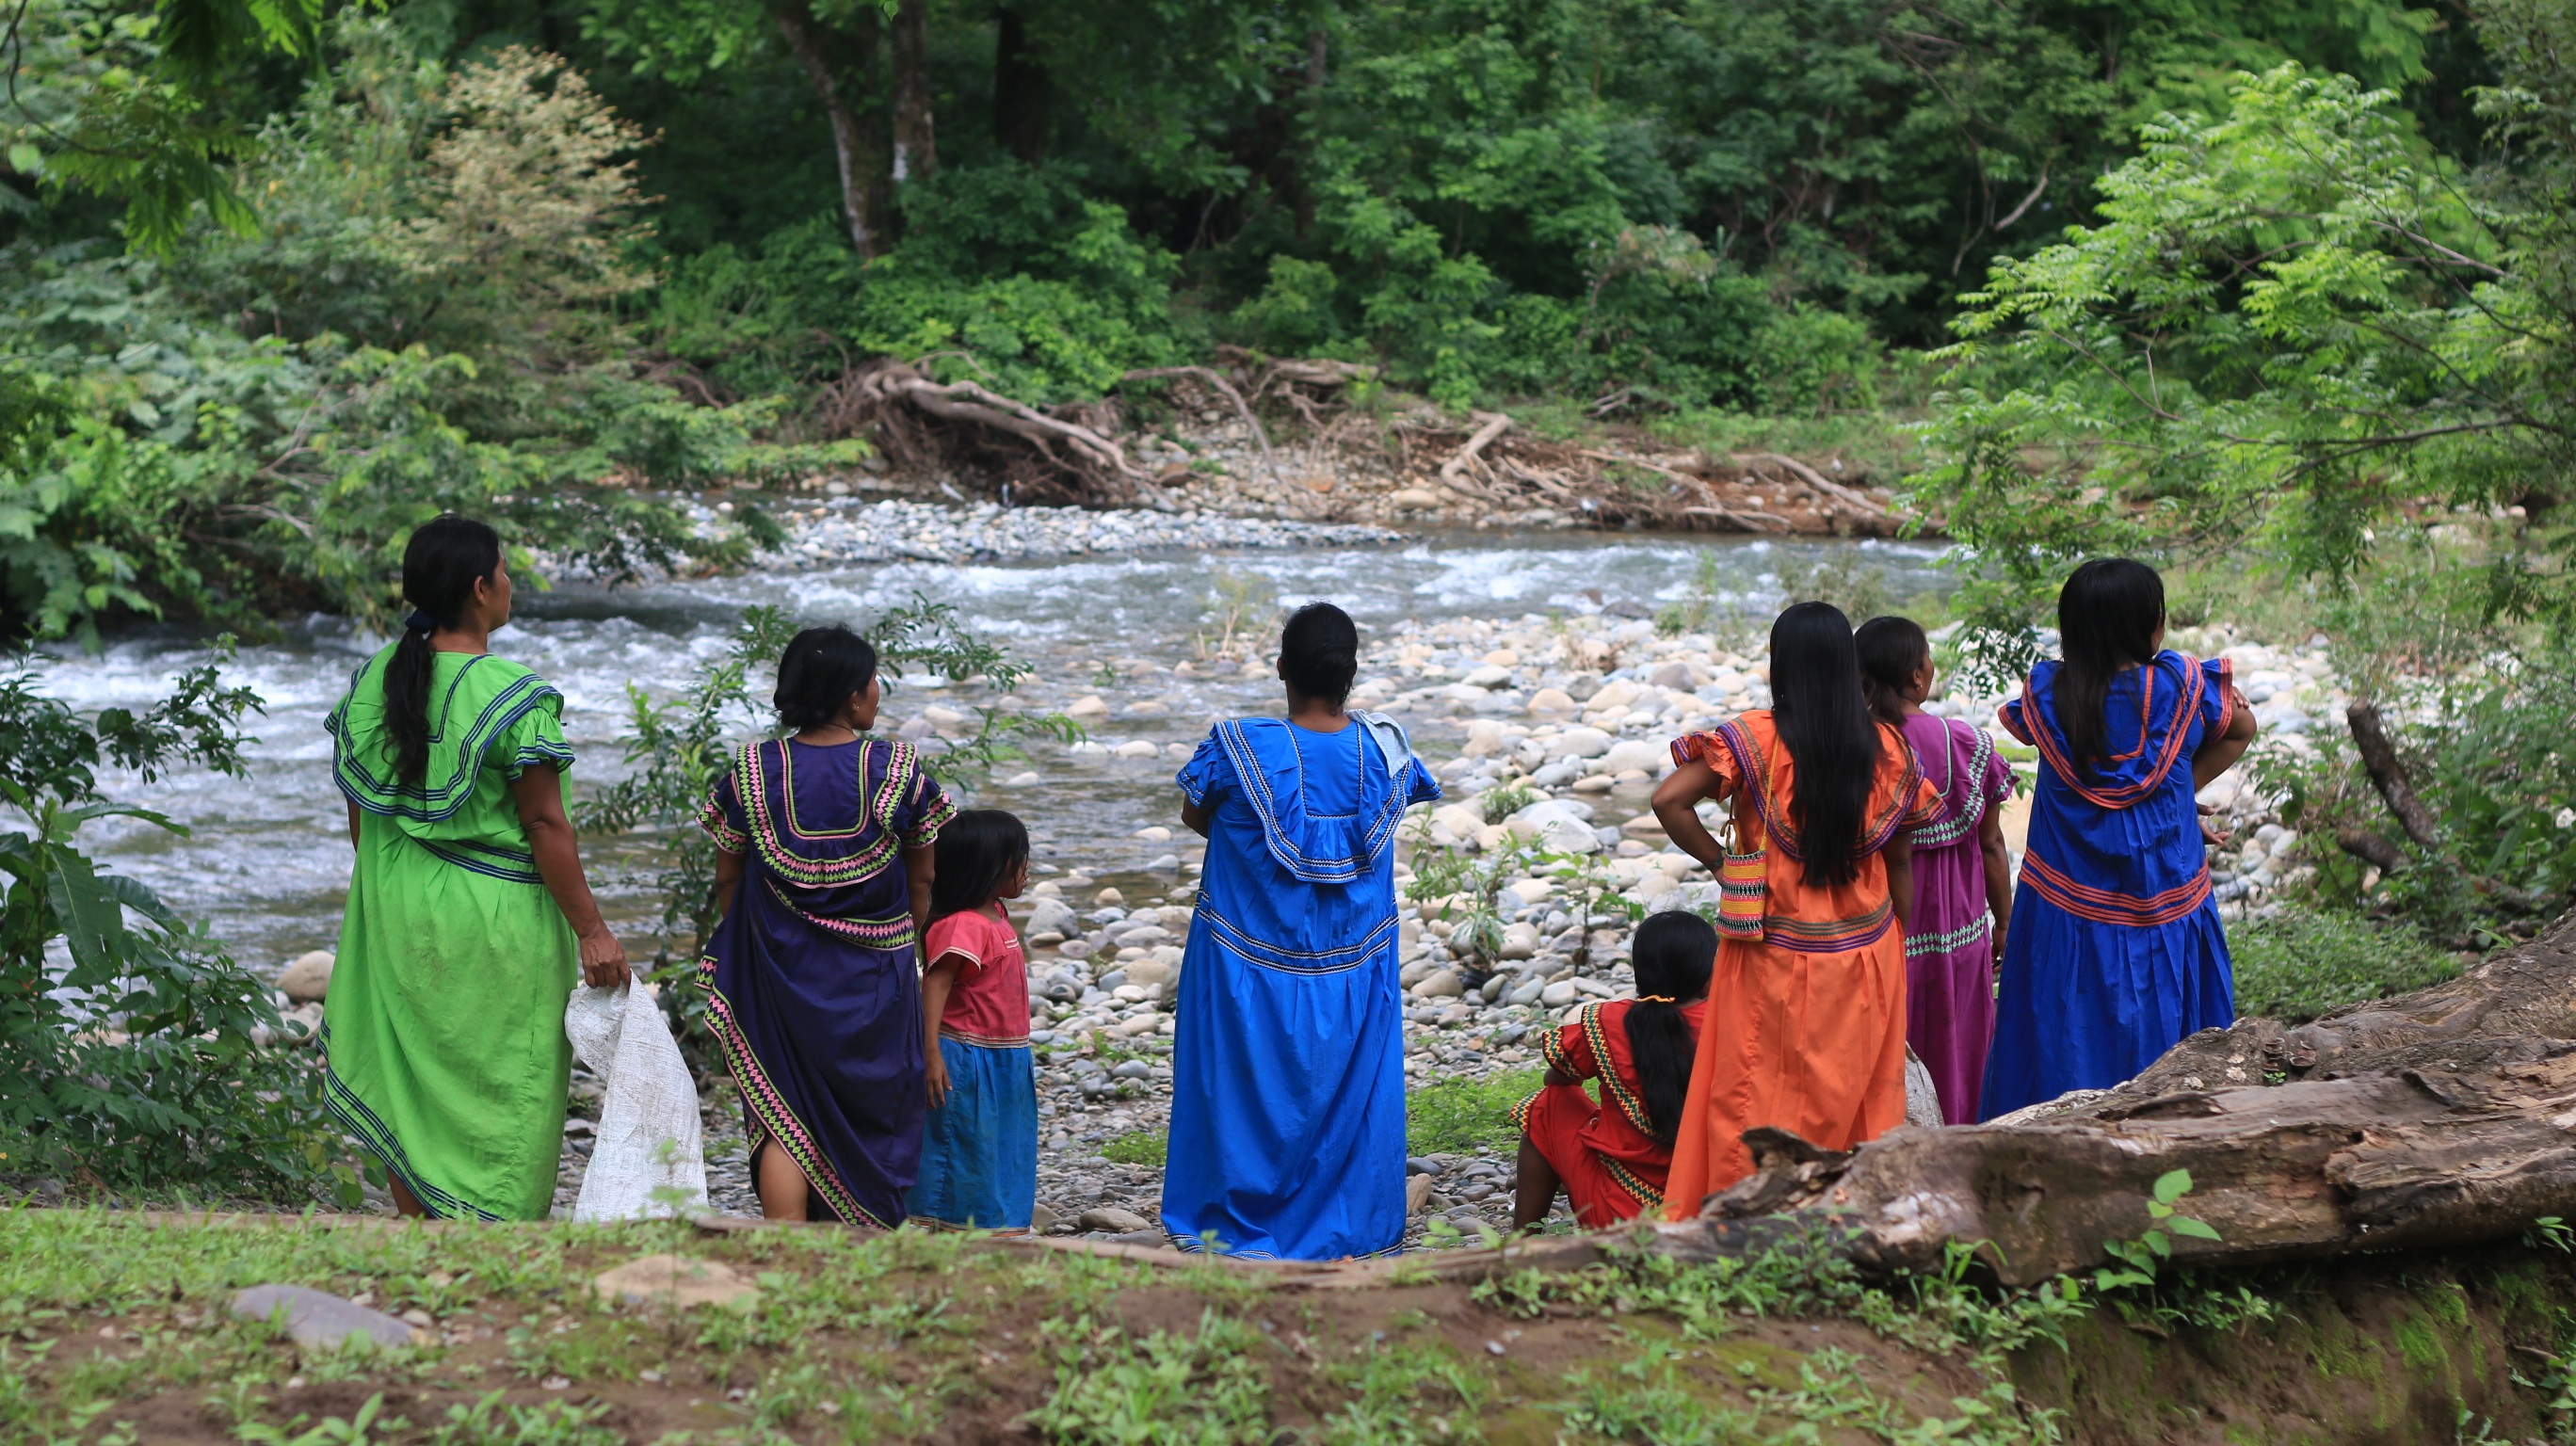
wilderness, people, adventure, river, tourism, region, panama, ng be bugle, geological phenomenon